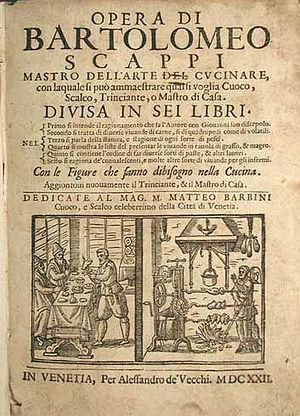
Bartolomeo Scappi, né vers 1500 et mort le 13 avril 1577, est un cuisinier italien de la Renaissance.
Au moins une dizaine de cuisiniers de l'Europe médiévale et de la Renaissance sont connus par leurs ouvrages : chronologiquement, Guillaume Tirel dit Taillevent, maître Chiquart, Jean de Bockenheim, maestro Martino, Robert de Nola, maître Eberhard, Marx Rumpolt, Cristoforo da Messisbugo, Bartolomeo Scappi, Lancelot de Casteau.